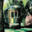
Label: streetcar